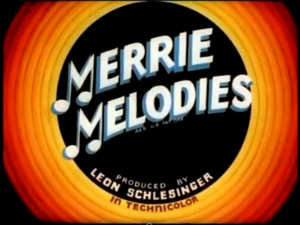
Merrie Melodies est une série de dessins animés d'animation distribuée par Warner Bros. Pictures diffusé depuis le 2 août 1931. La série était produite par Leon Schlesinger Productions jusqu'en 1944, moment où Leon Schlesinger vendit son studio à Warner. Warner Bros. Cartoons continua à produire la série jusqu'en 1963. DePatie-Freleng alors prit le relais jusqu'en 1967, continuant avec Warner Bros.-Seven Arts jusqu'en 1969.